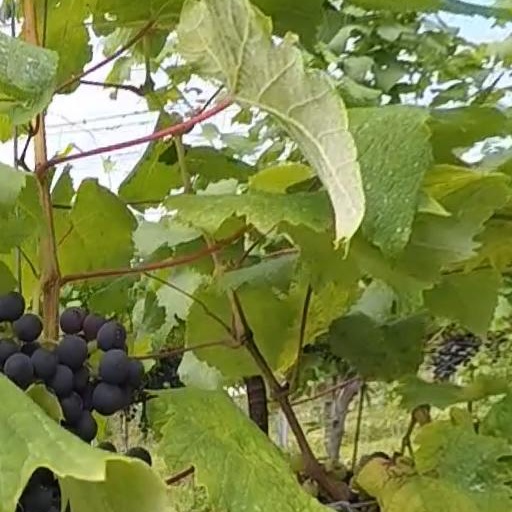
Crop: grape